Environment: real
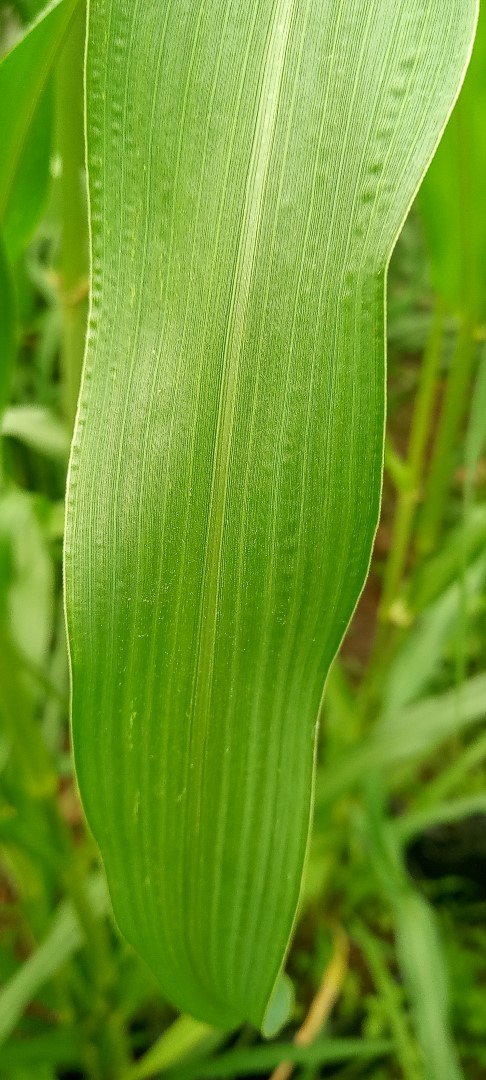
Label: healthy